Postage stamps and postal history of Antigua

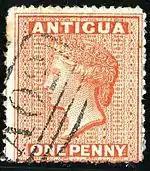
An 1867 Antigua stamp depicting Queen Victoria

The Post Office Act of Antigua, passed on 24 April 1860, by the Assembly of the Leeward Islands, transferred control to the local government. The first order for stamps was for a sixpence denomination to be used for the letter rate from Antigua to Great Britain. A consignment of 8,000 stamps, was sent out on 1 July 1862, by the printers, Messrs Perkins Bacon and Co. These arrived and were issued sometime in August 1862. A one penny stamp was issued in 1863. The design of these stamps is based on a drawing of Queen Victoria's head by Edward Henry Corbould and was engraved by Charles Henry Jeens. The plates from which Messrs Perkins Bacon and Co had printed all the Antiguan stamps up to that date were handed over to the new contractors for the colony, Messrs De la Rue and Co on 23 November 1871.